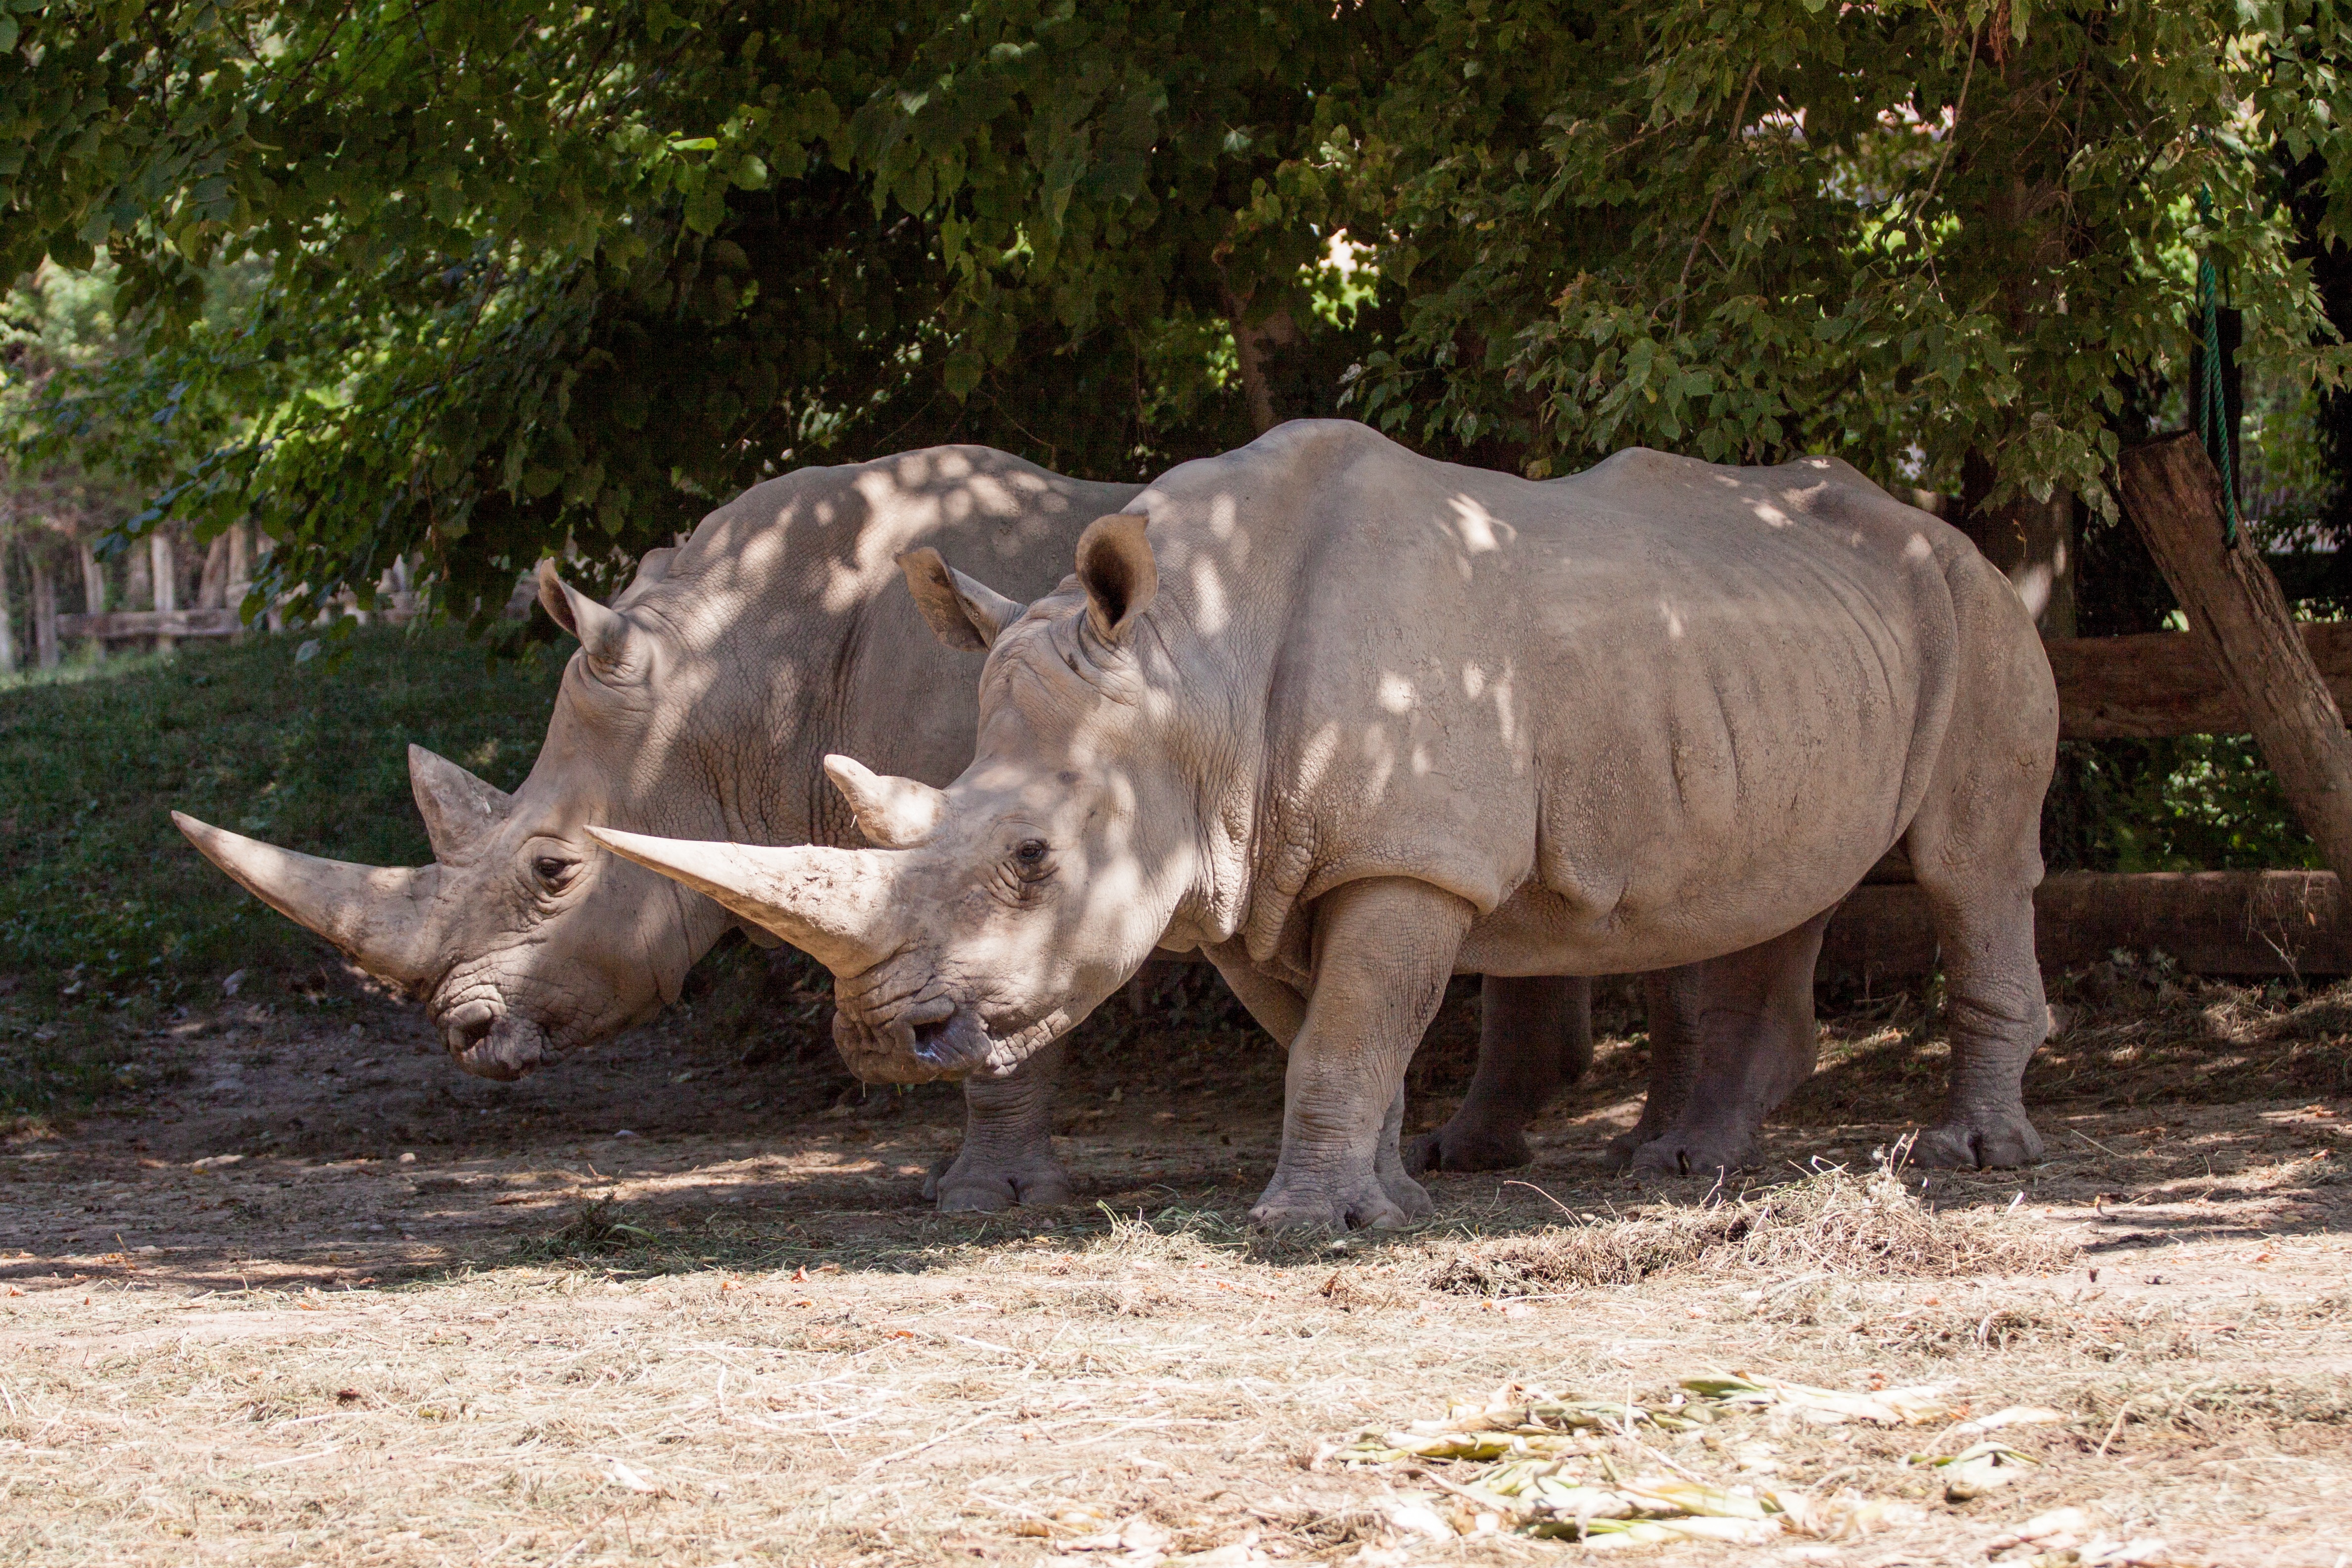
adventure, animal, wildlife, zoo, horn, mammal, fauna, savanna, rhino, rhinoceros, safari, nature park, indian elephant, outdoor recreation, cattle like mammal